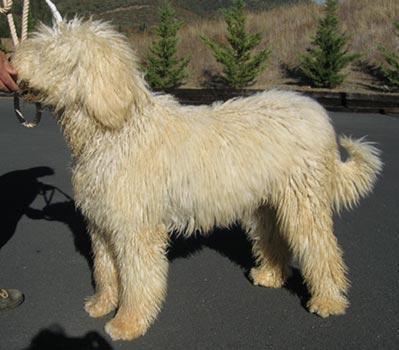
komondor